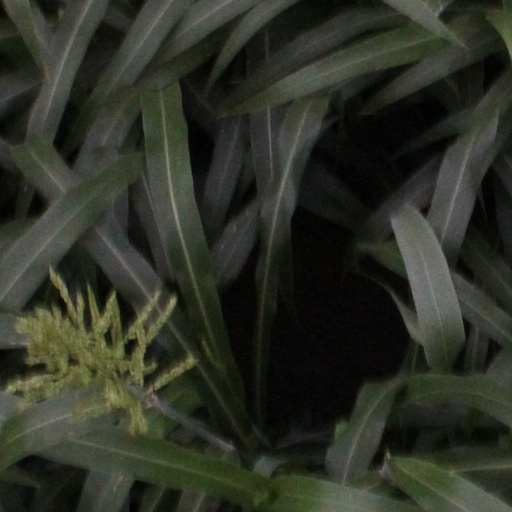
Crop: sorghum